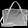
Label: Bag